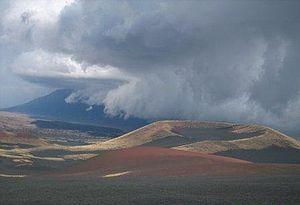
La réserve provinciale La Payunia, Payún ou Payén, est une zone protégée d'Argentine située au sud de la province de Mendoza. Elle se trouve dans le département de Malargüe, qui constitue l'essentiel de la Patagonie mendocinienne.
La province de Mendoza est une province de l'Argentine située à l'ouest du pays. Elle est limitrophe de la province de San Juan au nord, de San Luis à l'est, de La Pampa et Neuquén au sud et du Chili à l'ouest. Elle est typiquement une province andine. Avec les provinces de San Juan et de San Luis, la province de Mendoza fait partie de la région de Cuyo.